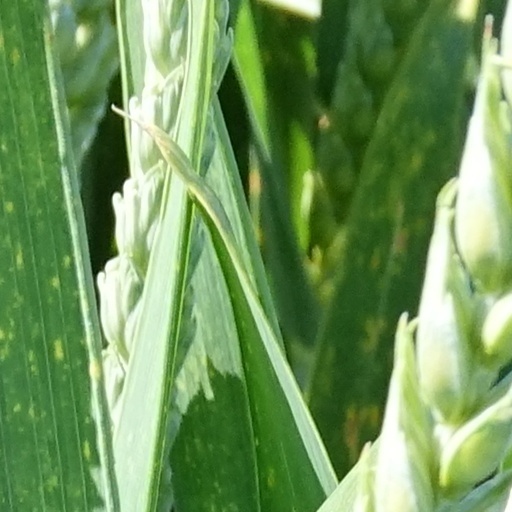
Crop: wheat